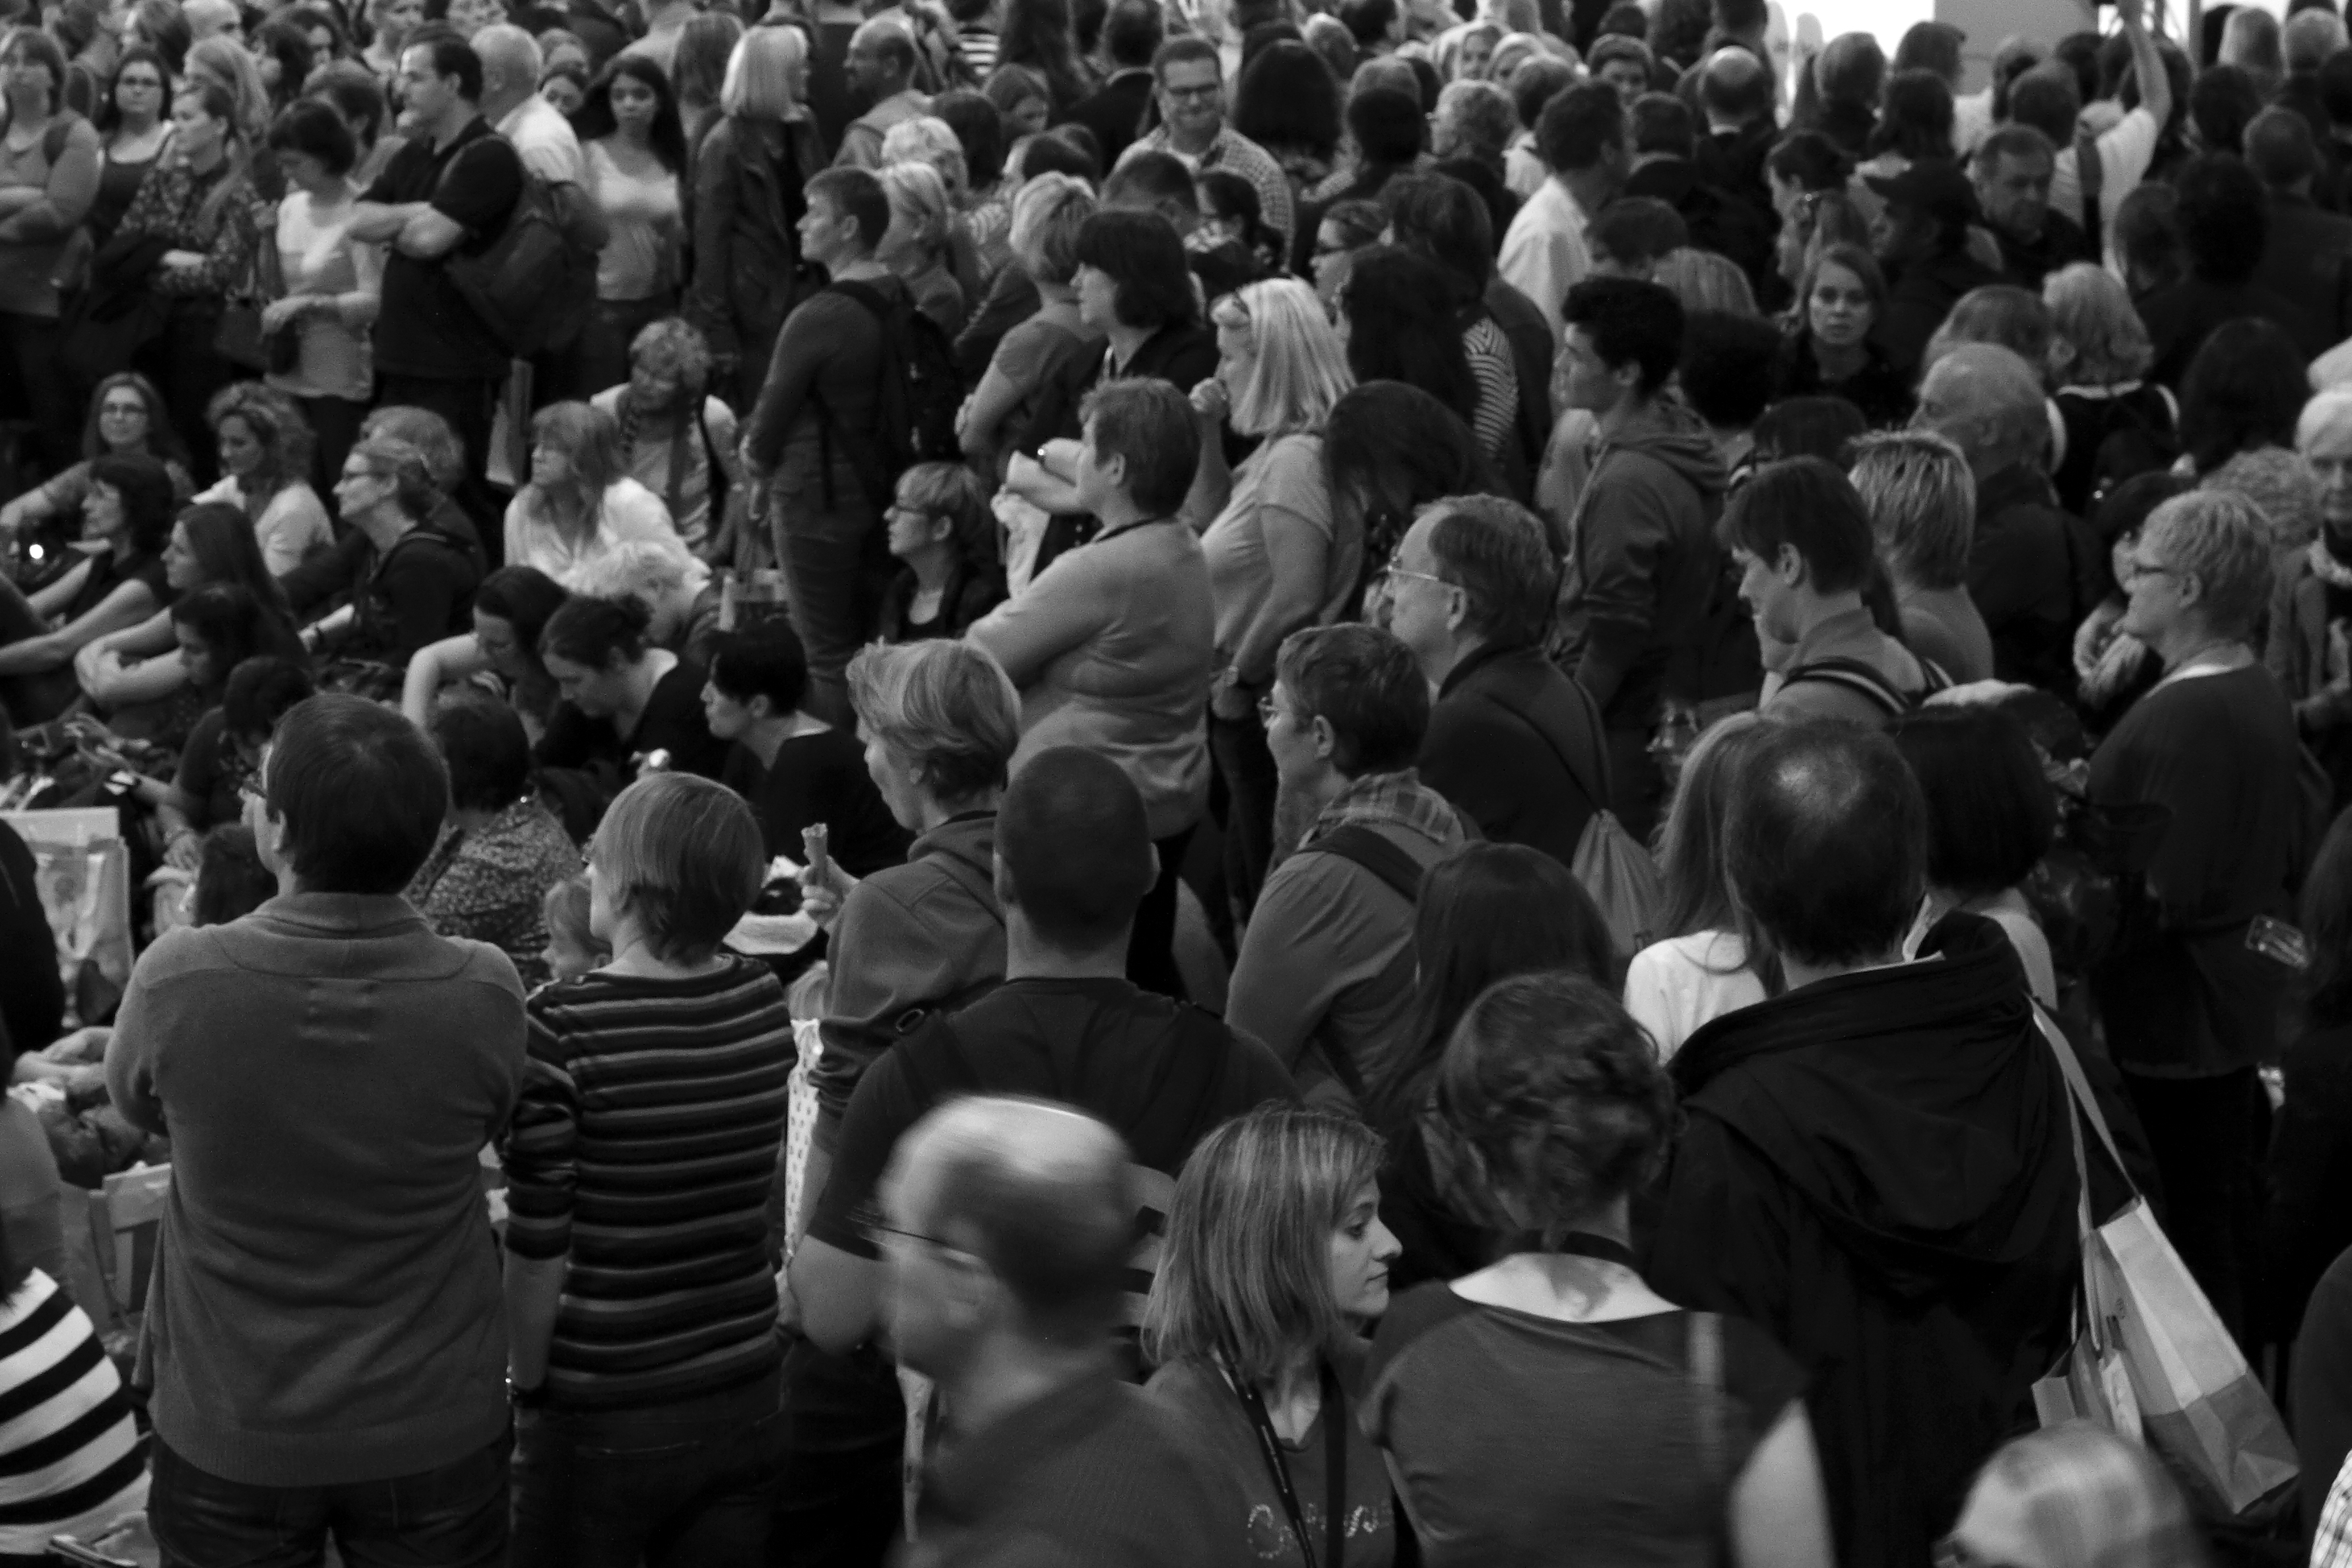
black and white, people, crowd, audience, black, monochrome, bw, blackandwhite, blackwhite, books, germany, alemania, allemagne, sw, schwarzweiss, schwarzweis, bcher, demonstration, fair, frankfurtmain, frankfurtammain, frankfurtam, frankfurtamain, germania, hesse, hassia, hessen, frankfurt, schwarzweissfotografie, schwarzweisfotografie, buch, messe, buchmesse, bookfair, buecher, monochrome photography, social group